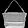
Label: Bag